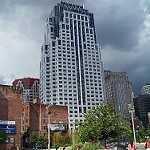
Label: buildings